Ise, Mie

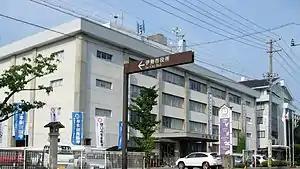
Ise City Hall

, formerly called Ujiyamada (宇治山田), is a city in central Mie Prefecture, on the island of Honshū, Japan. Ise is home to Ise Grand Shrine, the most sacred Shintō shrine in Japan. The city has a long-standing title – Shinto (神都) – that roughly means "the Holy City", and literally means "the Capital of the "Kami"". , the city had an estimated population of 123,533 in 55,911 households and a population density of 590 people per km. The total area of the city is .